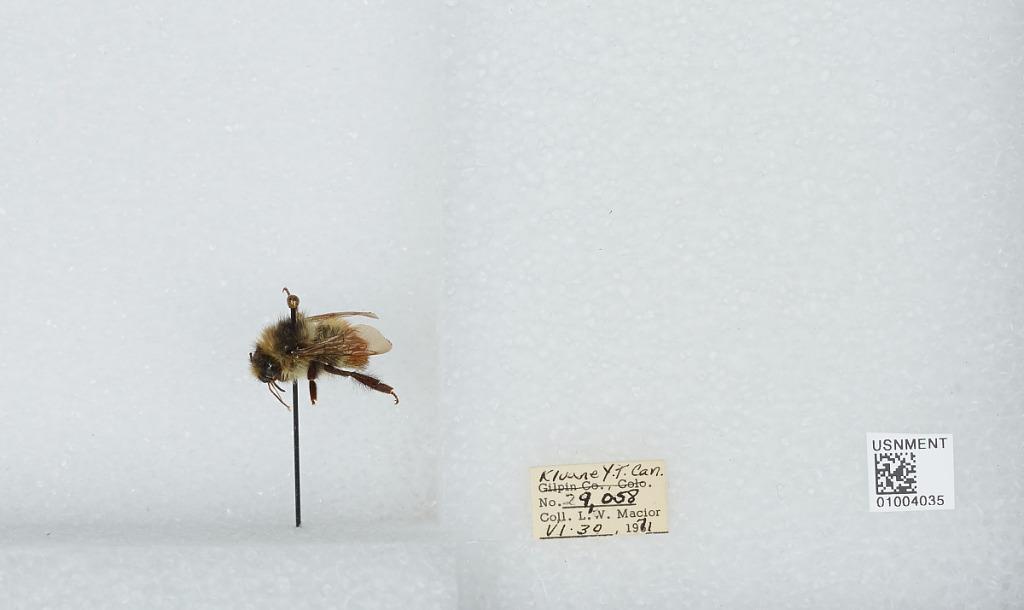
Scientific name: Bombus (Pyrobombus) flavifrons Cresson
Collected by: L. Macior
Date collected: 1971-6-30
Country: Canada
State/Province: Yukon Territory
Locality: Kluane
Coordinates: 60.75, -139.5